The SpongeBob Movie: Sponge on the Run

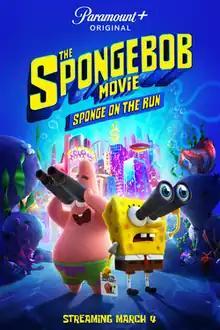
Paramount+ release poster

The SpongeBob Movie: Sponge on the Run is a 2020 American animated adventure comedy film based on the television series "SpongeBob SquarePants". The third in the "SpongeBob" film series, it was written and directed by series and former writer Tim Hill. It stars the series' regular voice cast and includes new characters (both live-action and animated) performed by Awkwafina, Snoop Dogg, Tiffany Haddish, Keanu Reeves, Danny Trejo, and Reggie Watts. The film follows SpongeBob on a journey to Atlantic City to rescue his kidnapped pet snail, Gary. The film is dedicated to creator Stephen Hillenburg, who died in 2018, and also served as an executive producer on the project.